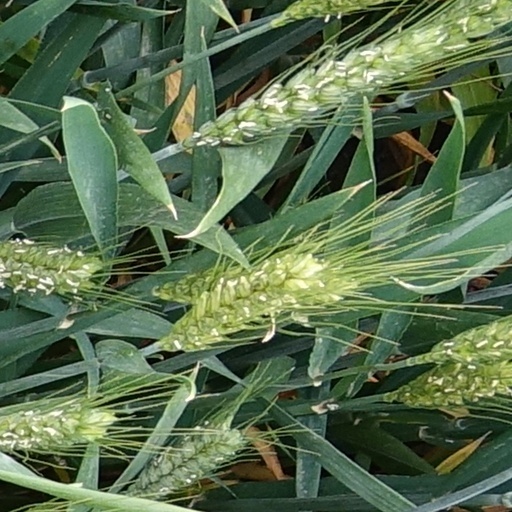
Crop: wheat